Cragwold

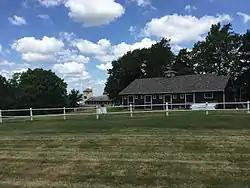
Cragwold in 2017

Cragwold, also known as Edwin A. Lemp Estate, in St. Louis County, Missouri was built in 1911.